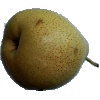
Label: pear_forelle